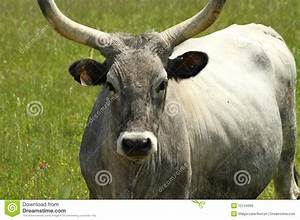
Label: cow